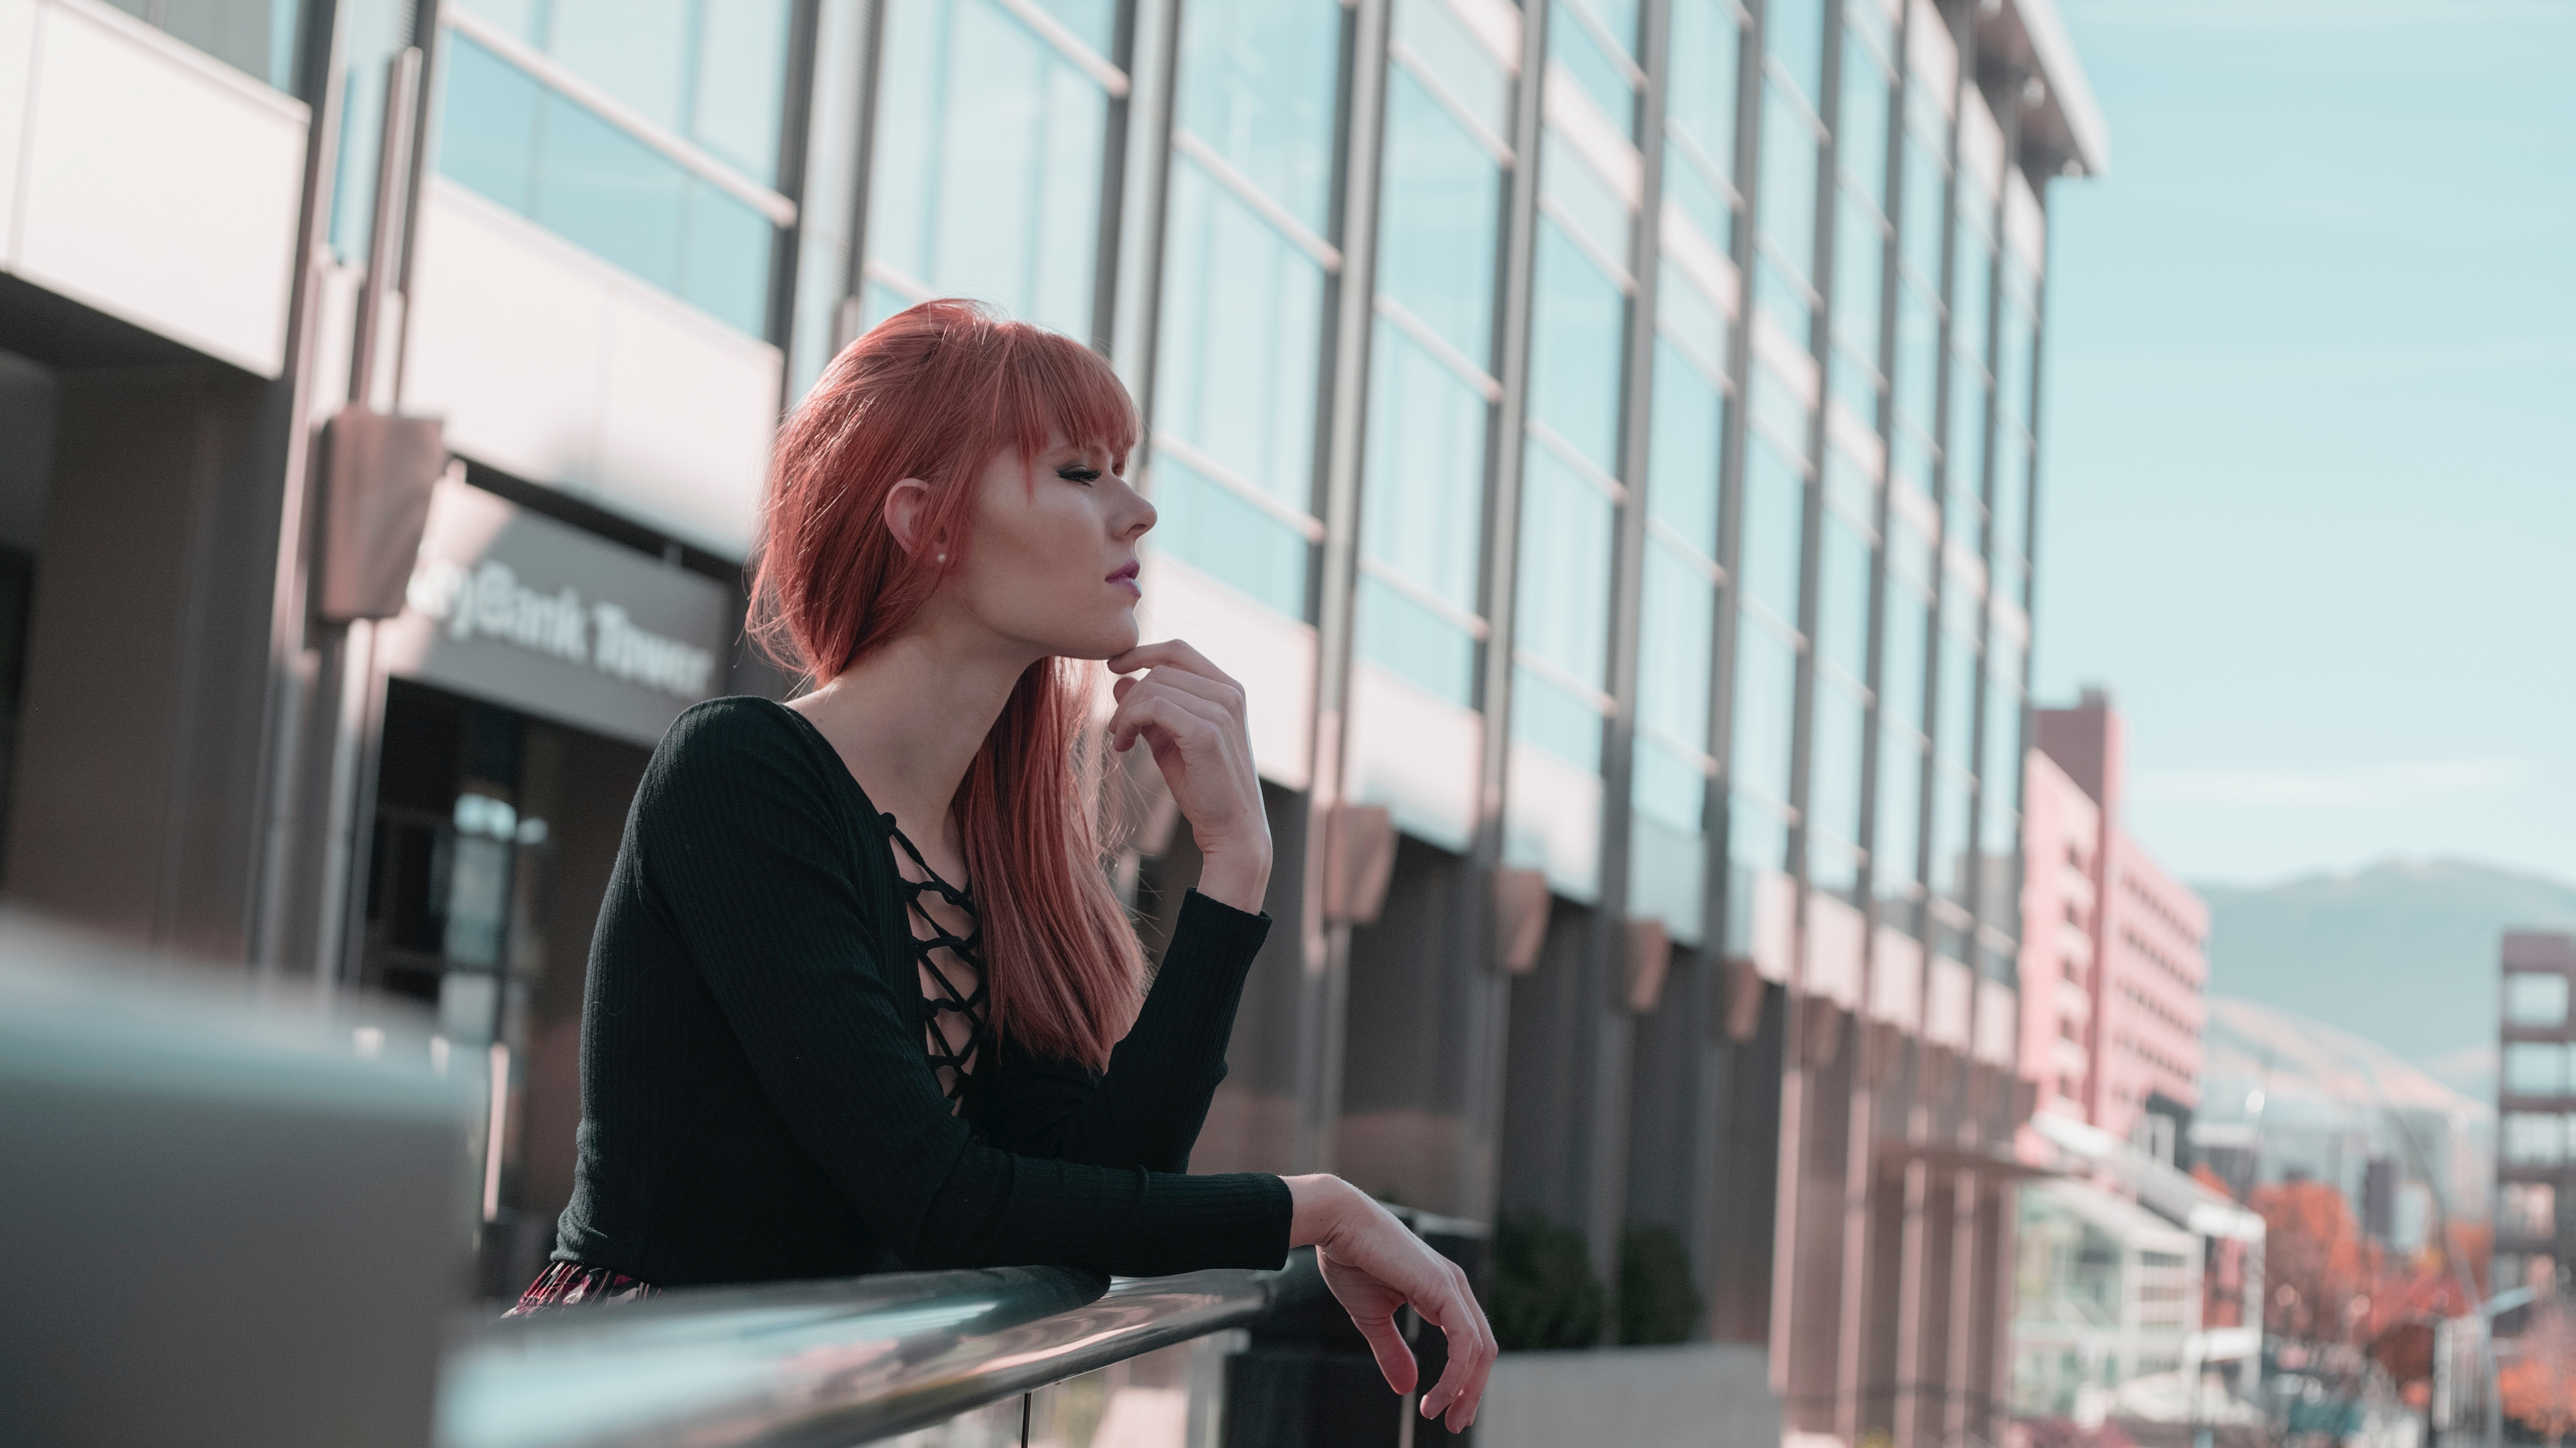
person, girl, model, sitting, fashion, lady, human positions